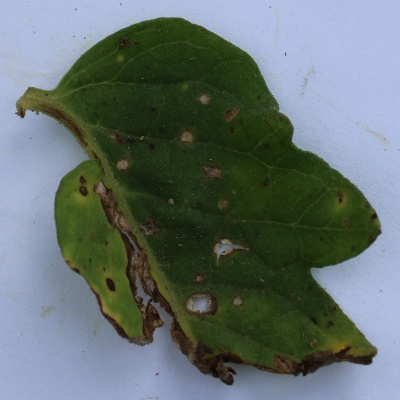
Crop: Tomato
Condition: leaf blight